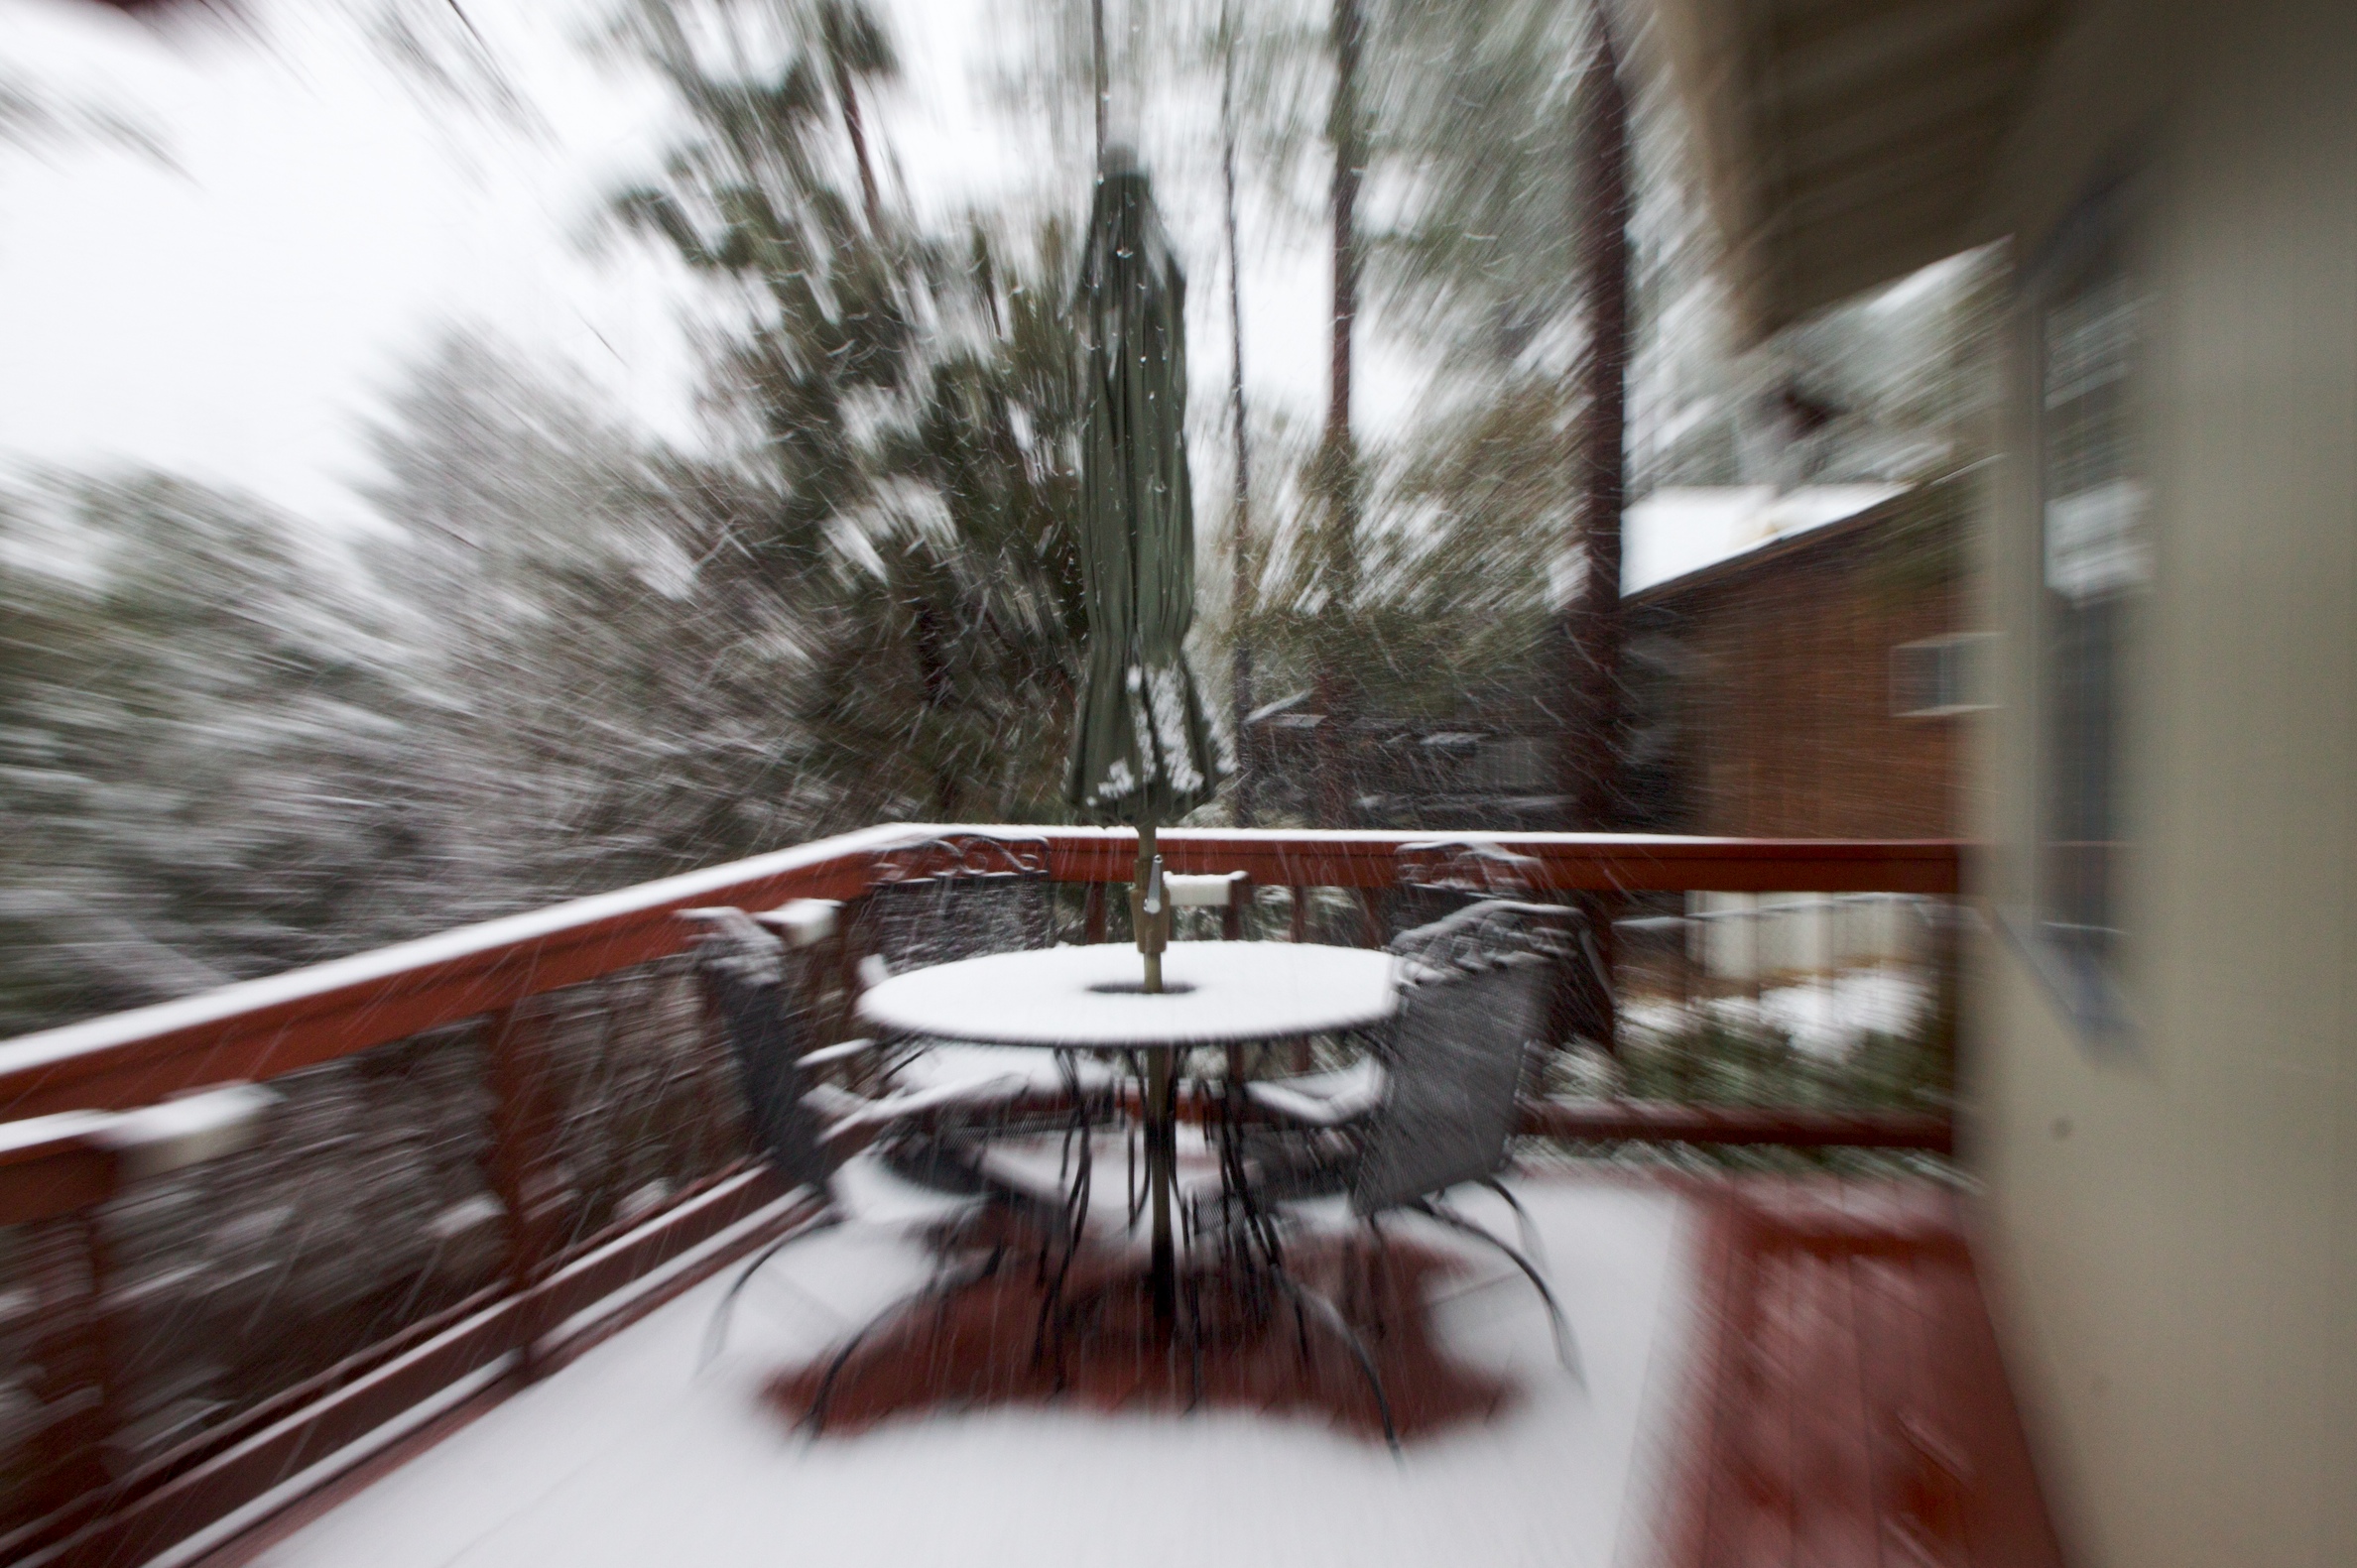
tree, snow, winter, ice, reflection, weather, season, freezing